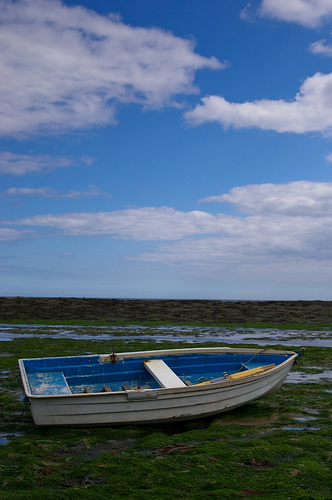
THERE IS A BOAT THAT IS PARKED ON THE SHORE

there is a small abandoned boat that is left on the beach

A boat with blue on the inside sitting on the shore